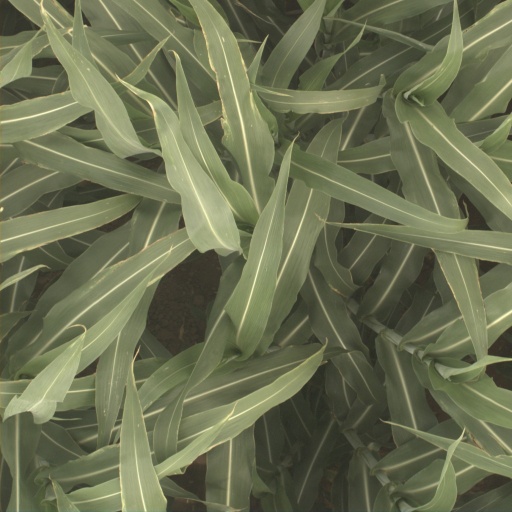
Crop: sorghum